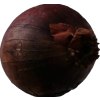
Label: red_onion